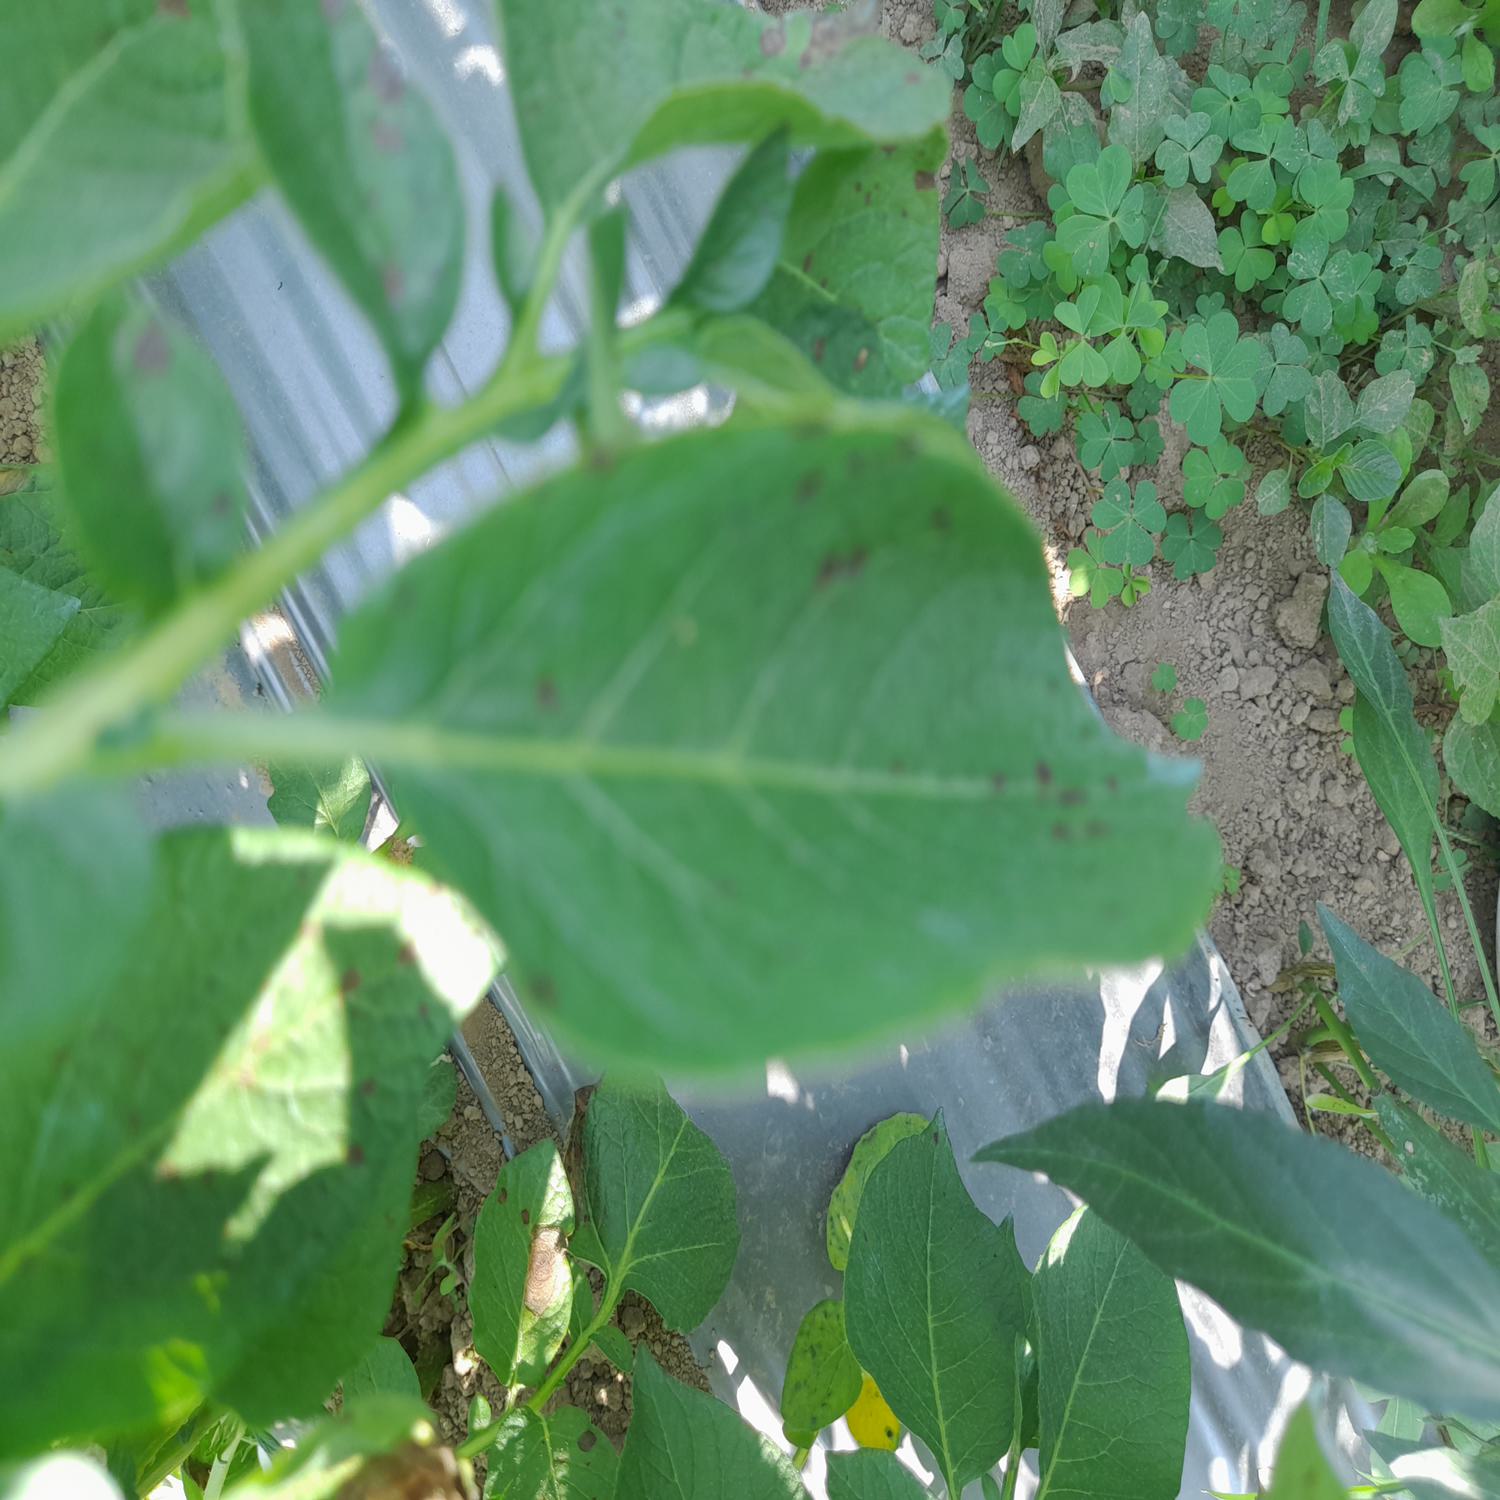
Label: Fungi